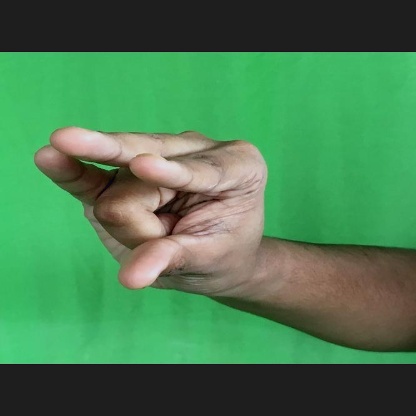
Mudra: Kangulam